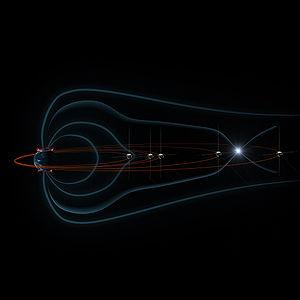
Time History of Events and Macroscale Interactions during Substorms, en abrégé THEMIS, est une mission de la NASA constituée de cinq petits satellites chargés d'étudier les décharges d'énergie dans la magnétosphère terrestre à l'origine des aurores polaires. Les satellites THEMIS ont été lancés le 17 février 2007 par une fusée Delta II. THEMIS fait partie du programme Explorer qui rassemble des missions scientifiques. C'est la cinquième mission de taille moyenne du programme.